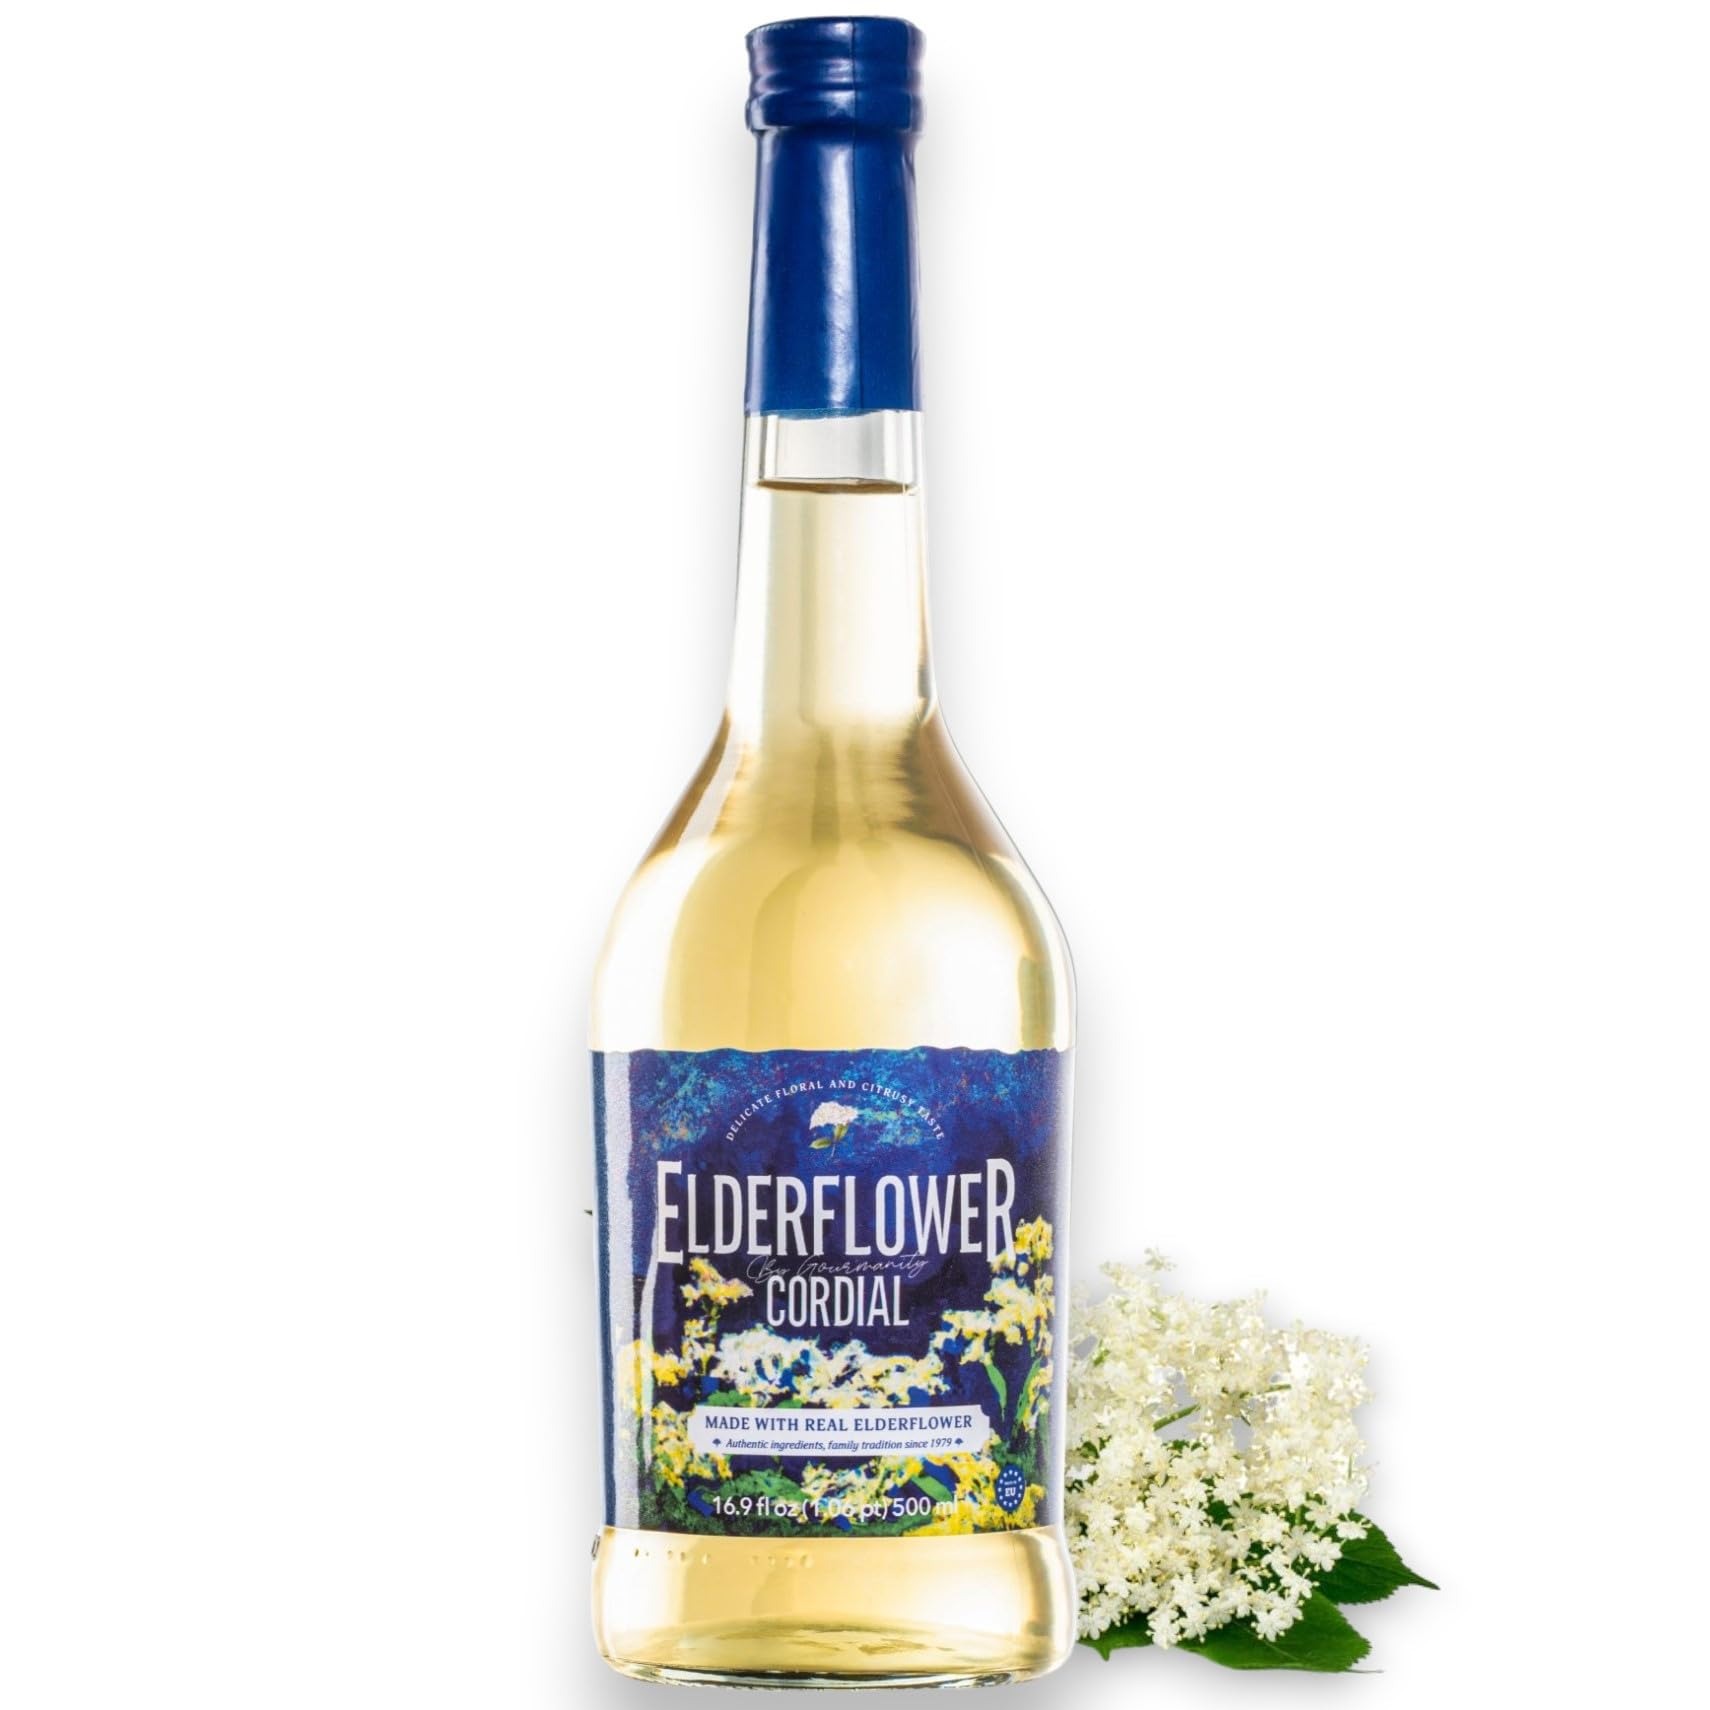
Item Name: Gourmanity Elderflower Syrup, 60% Real Fruit, 3 Ingredient Elderflower Cordial, Floral & Fresh Elderberry Flower Syrup (500ml/16.9 fl oz Glass Bottle)
Bullet Point 1: ELDERFLOWER CORDIAL: Made from freshly picked elderberry flowers our quality elderflower syrup brings the fresh floral flavor of summer into your glass.
Bullet Point 2: DRINKS DONE RIGHT: The uniquely sweet and tangy taste of our elderflower syrup makes it the perfect addition to hot and cold beverages. Delicate and classy it’s a must-have for summer parties where you can wow your guests with a cocktail or mocktail mix that looks and tastes supreme. And if you’re wondering what to give for a sophisticated gift our gourmet elderflower cordial will be well-received and thoroughly enjoyed by alcoholic and non-alcoholic drinkers alike.
Bullet Point 3: MANY MORE USES: With a bottle of elderflower cordial in hand you’re well prepared to take lots of ordinary dishes up a few notches. A splash of elderflower syrup in your ice cream custard frosting Eton mess or panna cotta will take them from ordinary to outstanding. Chicken fish and seafood also pair well with the refreshing flavor of elderflower products so our elderflower cordial is just the thing to add some zing to your marinades and sauces and salad dressings too.
Bullet Point 4: MADE BY PROFESSIONALS IN POLAND: Our delicately floral and citrusy elderflower cordial is prepared according to a traditional recipe kept in the family business since 1979. We keep our carbon footprint low and our freshness standards high by using locally grown elderberry blossoms to produce an elderflower syrup that will bring the taste and scent of nature to our customers wherever they are.
Bullet Point 5: GOURMANITY: Committed to sharing authentic tradition-rich foods that are a pride to their heritage.
Product Description: Gourmanity Elderflower Syrup 16.9 Fl Oz | 60% Real Fruit 3 Ingredient Elderflower Cordial | Floral & Fresh Elderberry Flower Syrup [500ml/16.9 fl oz]
Value: 16.9
Unit: Fl Oz

Price: 13.99